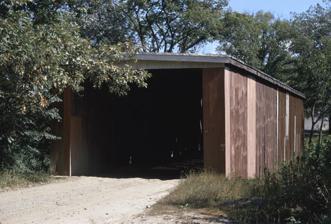
Building: County Farm Bridge (Dover, New Hampshire)
Country: United States of America
Year built: 1875
United States historic place County Farm Bridge U.S. National Register of Historic Places County Farm Bridge, 1966 Show map of New Hampshire Show map of the United States Location end of County Farm Rd., Dover, New Hampshire Coordinates 43°13′14″N 70°56′38″W / 43.22056°N 70.94389°W / 43.22056; -70.94389 Area 0.1 acres (0.040 ha) Built 1875 ( 1875 ) Architectural style Howe Truss NRHP reference No. 75000237 Added to NRHP May 21, 1975 The County Farm Bridge was a historic covered bridge spanning the Cocheco River in Dover, New Hampshire . A Howe truss bridge, it was built about 1875 to serve the adjacent county farm complex , and was destroyed by fire in 1981. It was listed on the National Register of Historic Places in 1975. The bridge site now has a pedestrian bridge. County Farm Bridge, Inside, 1966 Replacement bridge showing original abutment, 2013 Description and history The County Farm Bridge location is in a rural setting in western Dover. It directly abuts the large county complex, housing the county prison, a courthouse, and other facilities. The bridge site is northwest of the complex, oriented in a northwest-southeast direction across the Cocheco River, which meanders south and then east around the county complex. The bridge was a single-span Howe truss structure, set on stone abutments. It was 112.5 feet (34.3 m) long, and had an unusually low pitched roof. Its exterior was clad in vertical board siding. The bridge was built about 1875, and was the first to be built on that site. It was apparently built to serve the county complex, which had been established in 1866. In 1963 the bridge abutments were augmented by a system of concrete piers and steel beams. Ownership of the bridge was transferred from the county to the city in 1972. The bridge burned in 1981, and has since then been replaced by a multi-use pedestrian structure. See also New Hampshire portal National Register of Historic Places listings in Strafford County, New Hampshire List of bridges on the National Register of Historic Places in New Hampshire List of New Hampshire covered bridges References